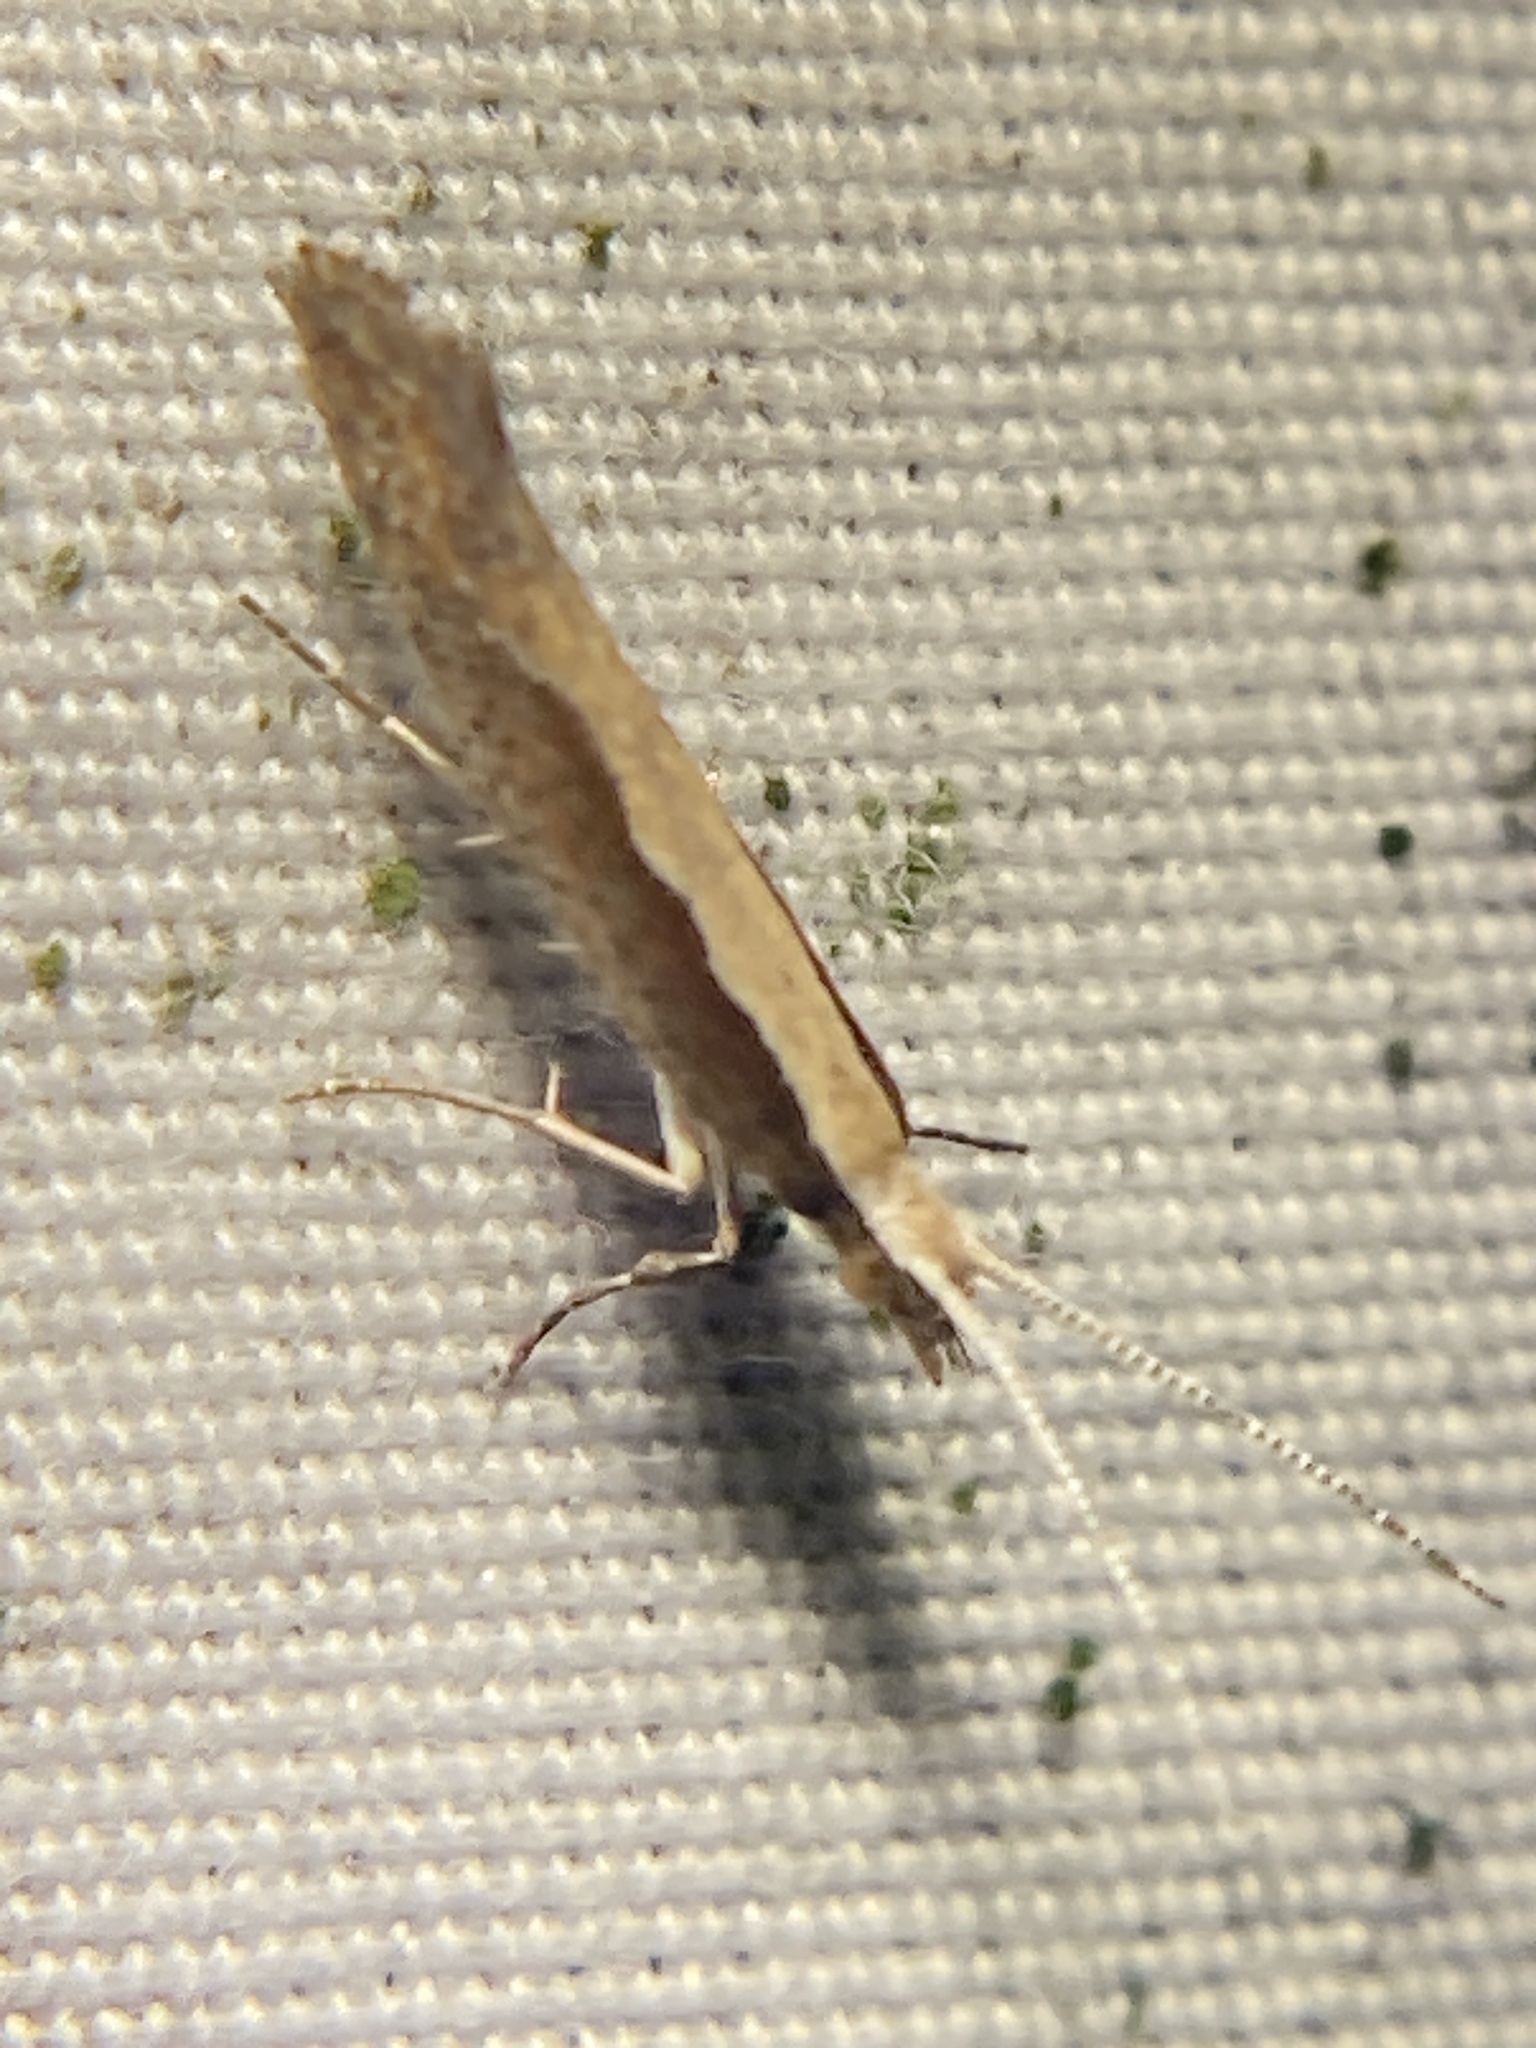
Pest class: diamondback_moth